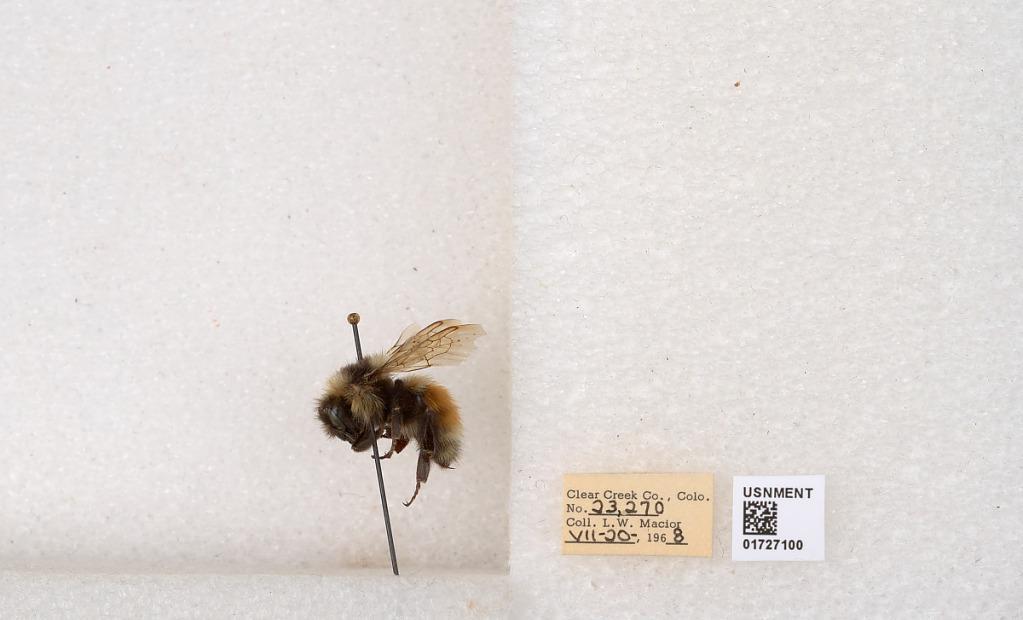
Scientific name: Bombus (Pyrobombus) sylvicola Kirby
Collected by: L. Macior
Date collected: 1968-7-20
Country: United States
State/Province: Colorado
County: Clear Creek
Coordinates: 39.6891, -105.644